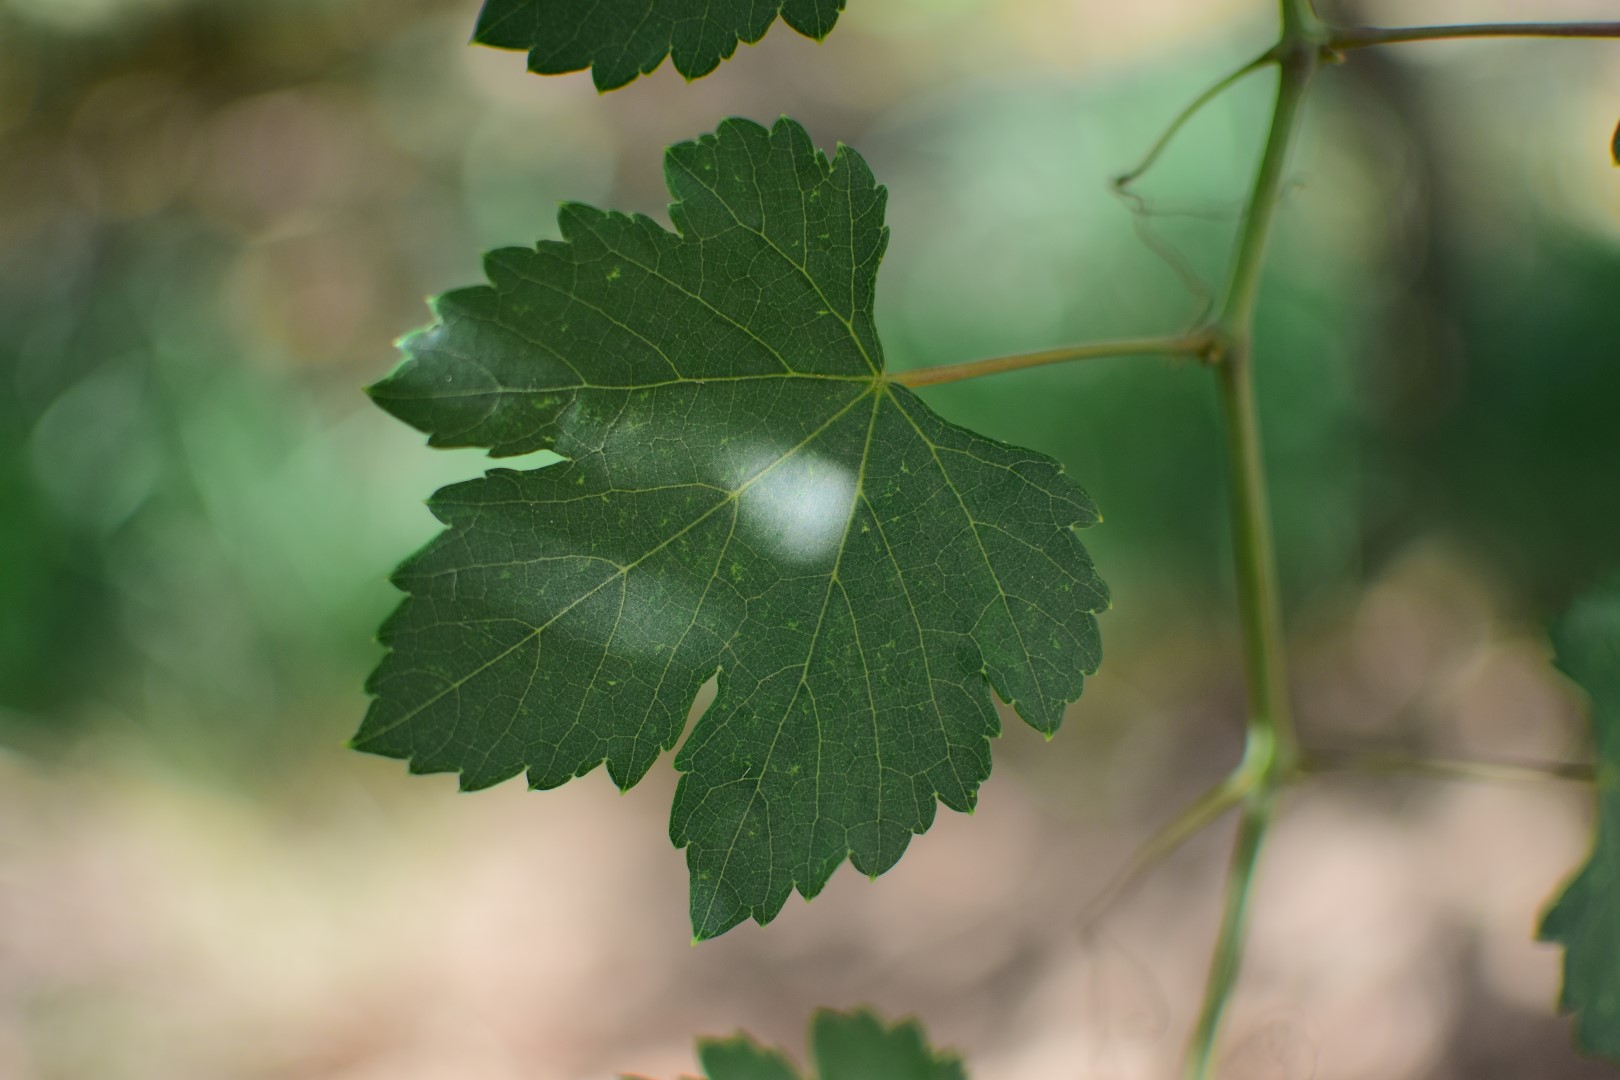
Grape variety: Halawani